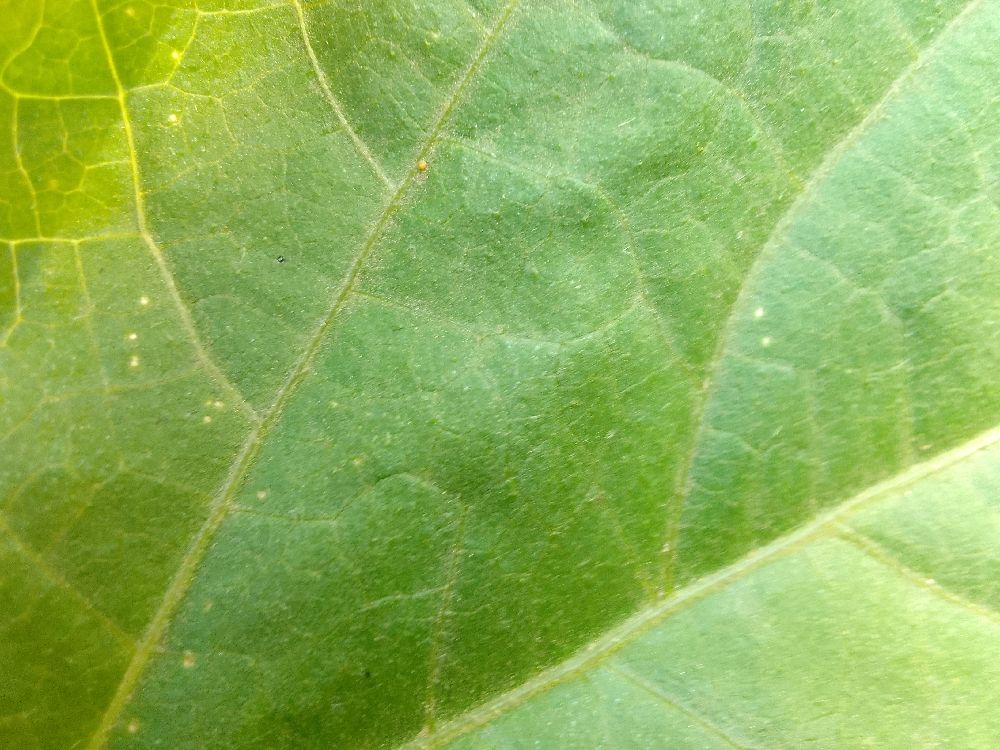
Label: healthy